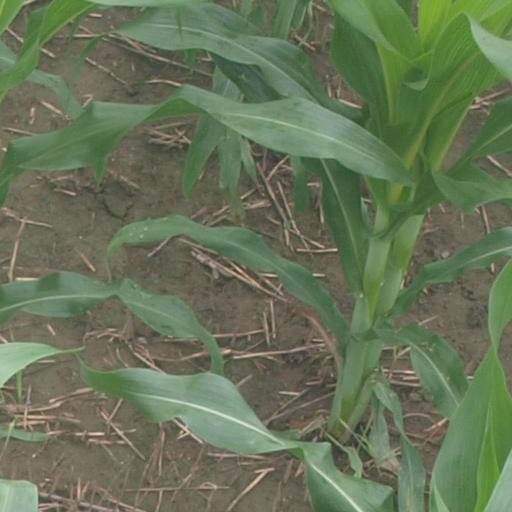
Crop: maize; corn